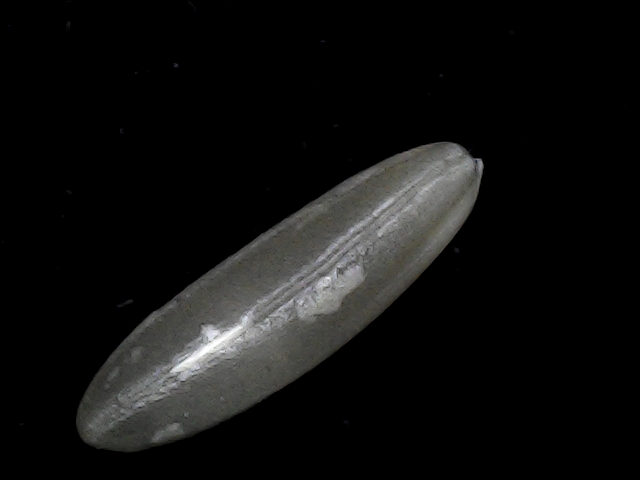
Rice variety: BD49